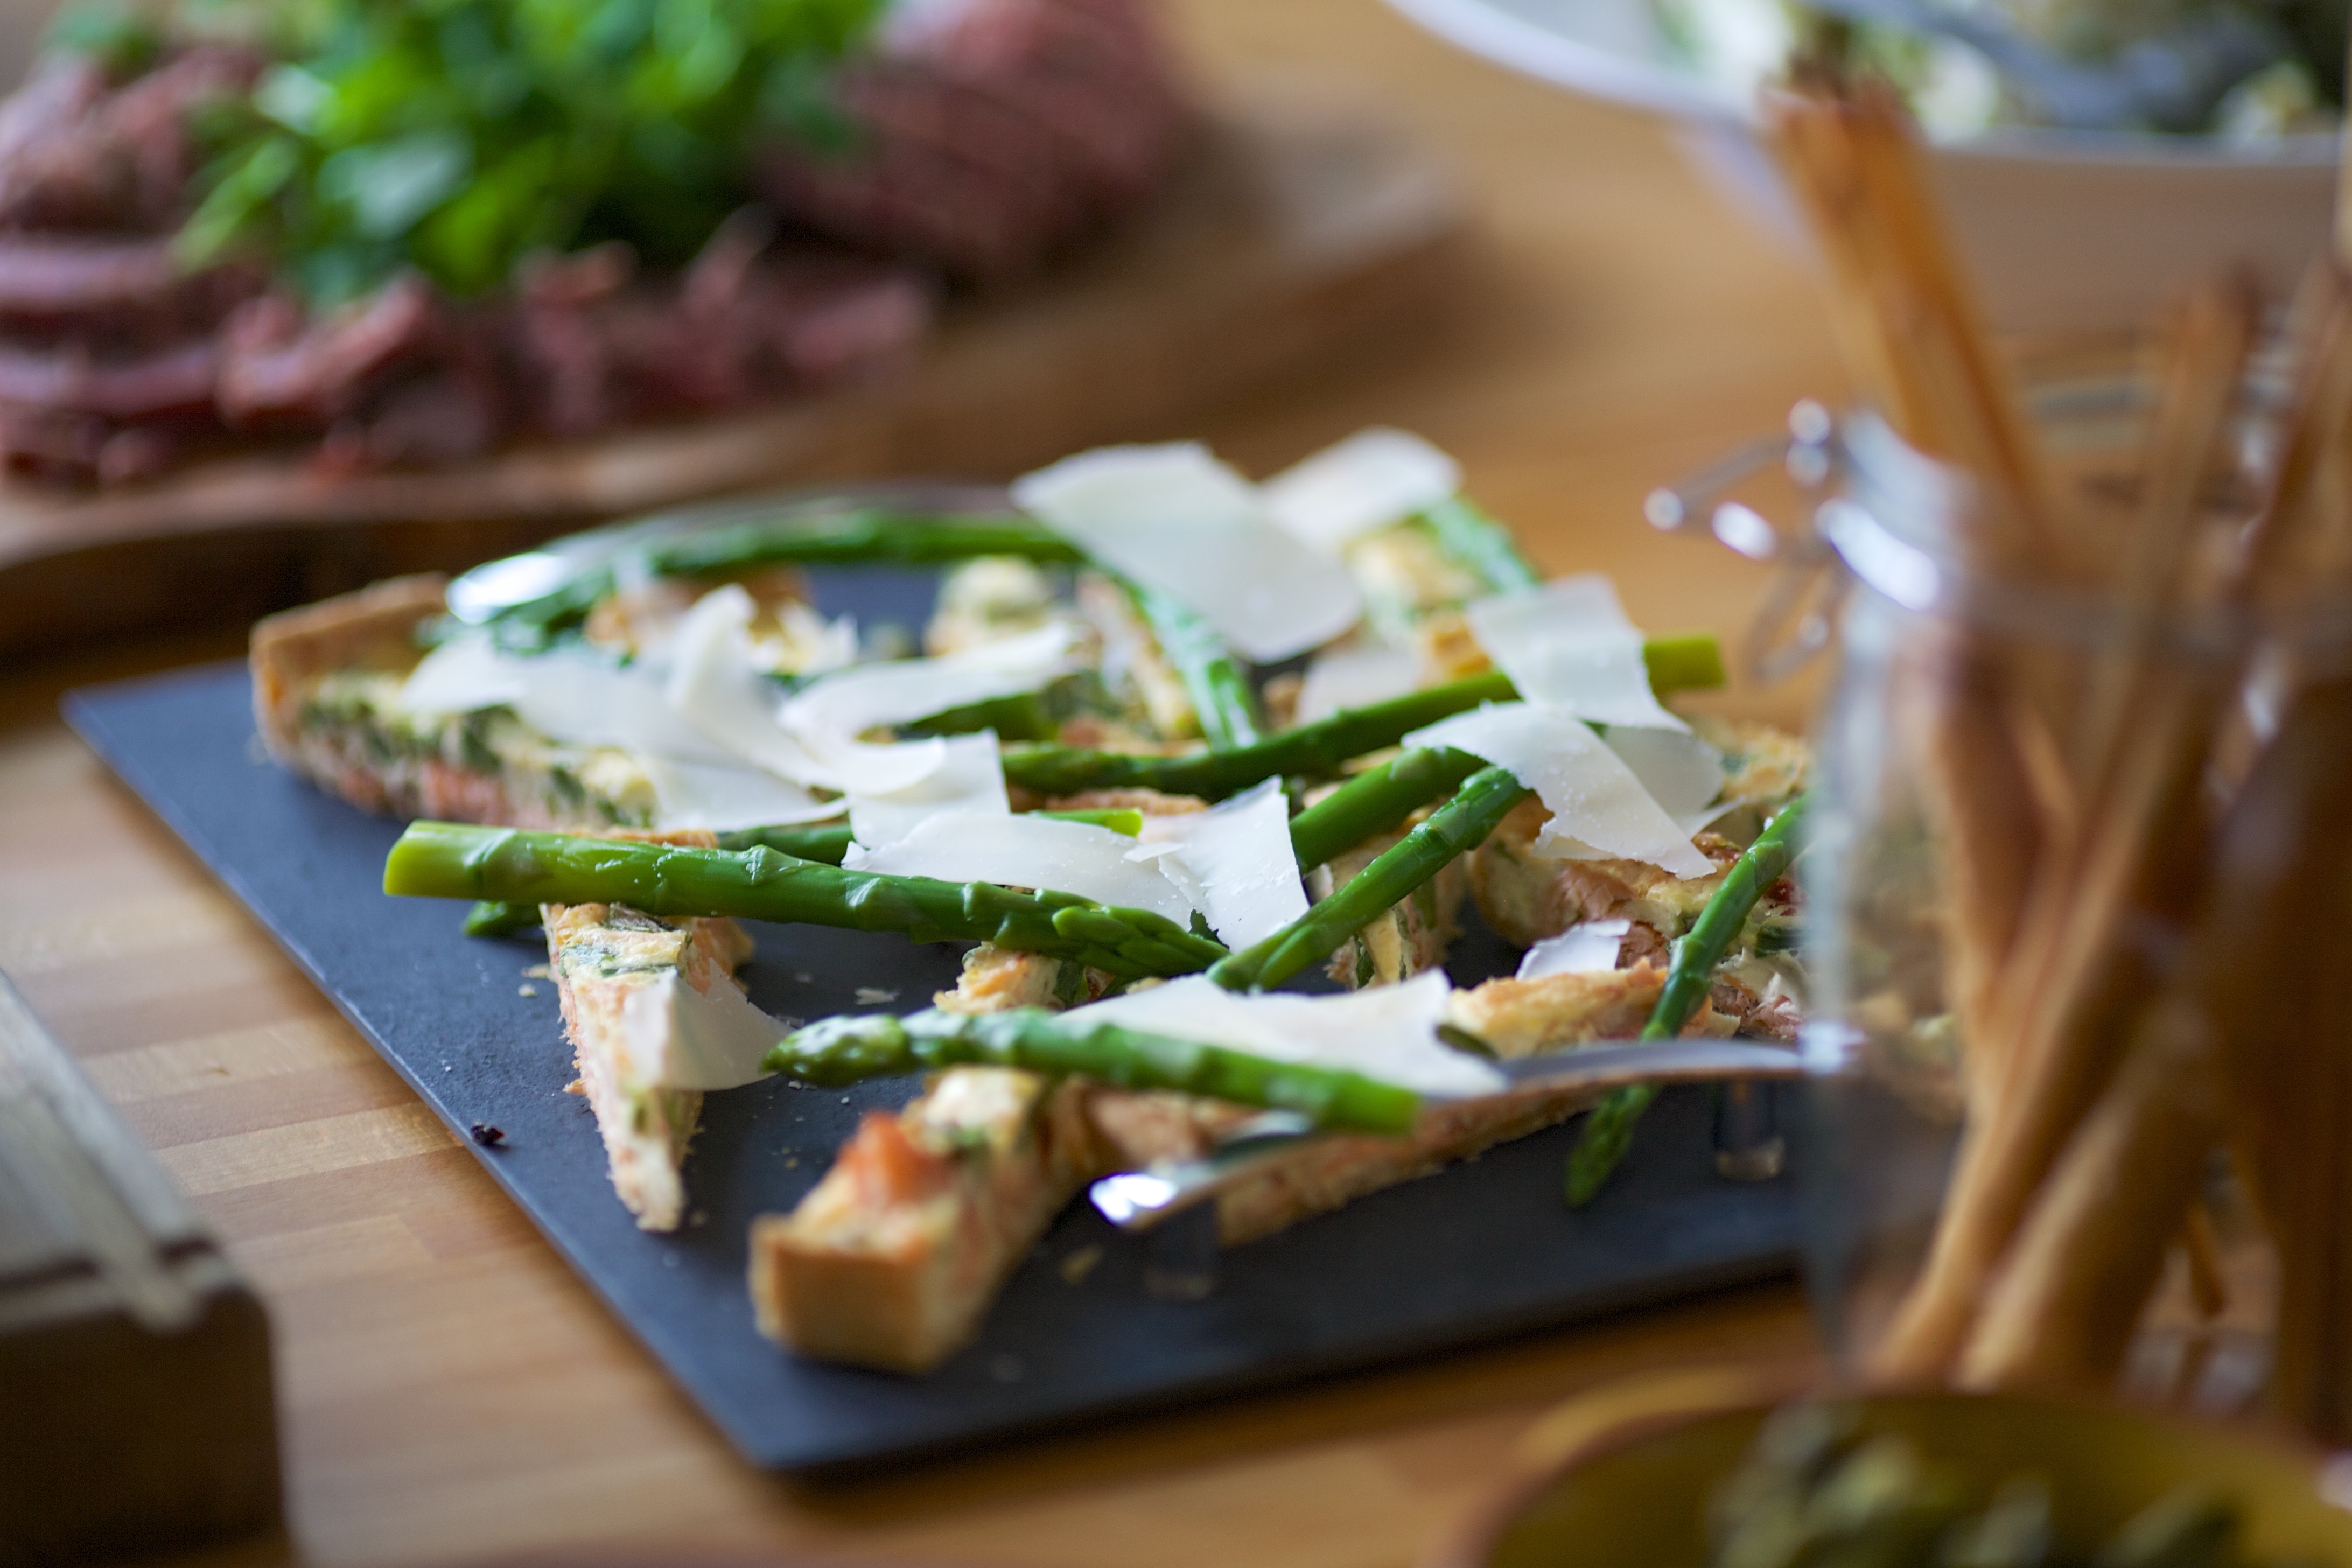
restaurant, dish, meal, food, produce, vegetable, lunch, cuisine, delicious, party, asparagus, appetizer